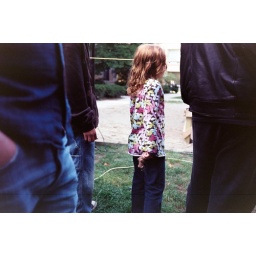
this girl was in the front row, clutching that little stuffed animal